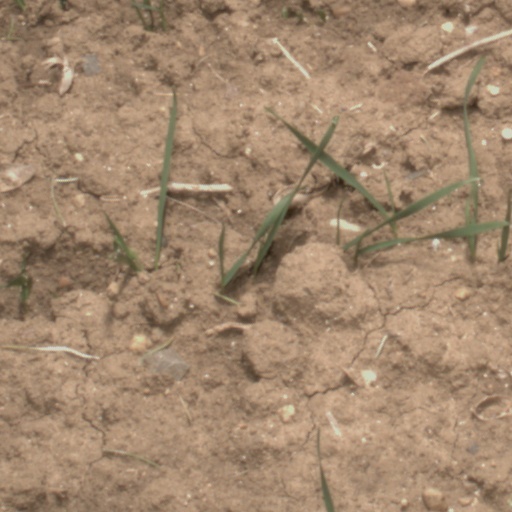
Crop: wheat